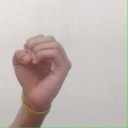
अक्षर: ऊ